J. Comyns Carr

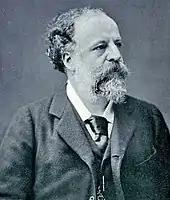
Carr in the 1910s

In 1873, Carr became an art critic for the "Pall Mall Gazette". The same year, in "The Globe", he wrote a series of widely read articles about contemporary artists. Dante Gabriel Rossetti took notice of these and befriended him. Carr was a strong critic of the art establishment, decrying what he saw as its short-sightedness. In 1875 he was engaged in 1875 by the influential French journal "L'Art" as its English editor. In 1881–83, he founded and edited "Art and Letters". As the first editor from 1883 to 1886 of "The English Illustrated Magazine". He also wrote for a number of other journals including the "Art Journal", "Saturday Review", the "Examiner", the "World" and the "Manchester Guardian". Carr wrote books and articles about art championing the Pre-Raphaelite school of art, as well as monographic works on artists such as Edward Burne-Jones, Frederick Walker and Sir Hubert von Herkomer.